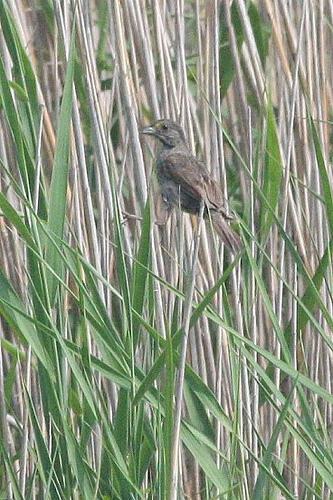
A photo of a seaside sparrow